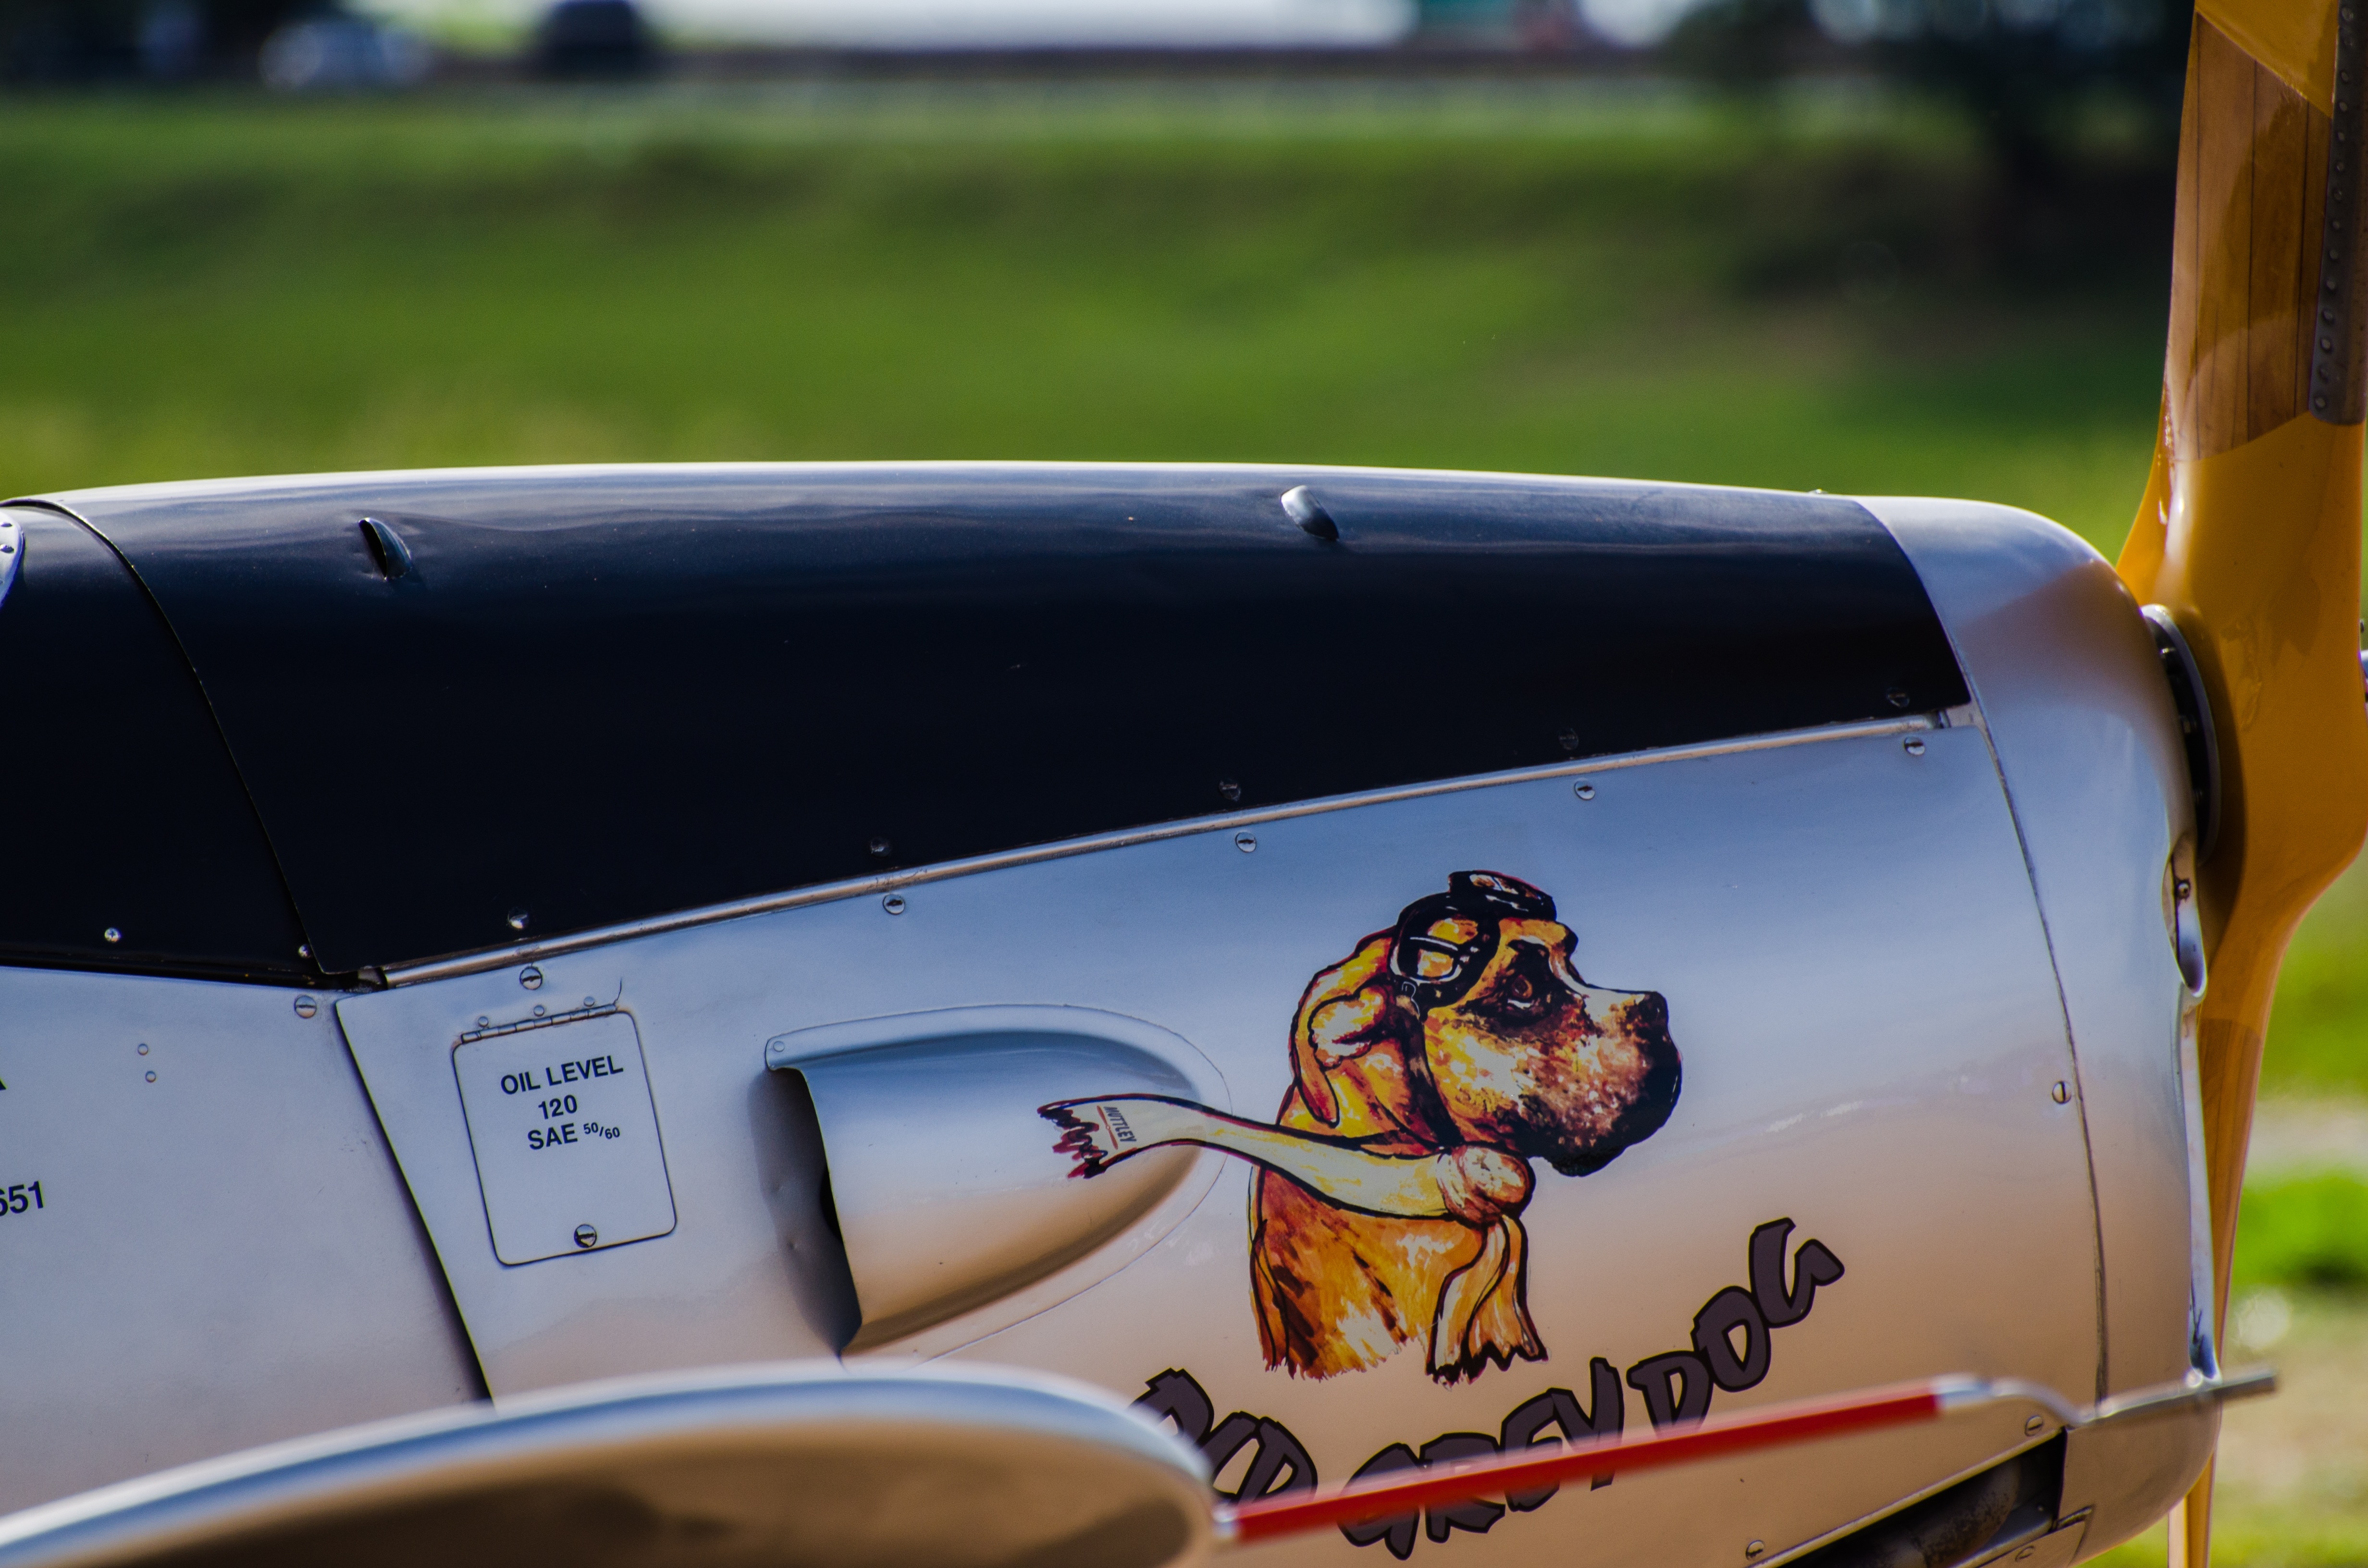
car, glass, driving, dog, airport, plane, vehicle, yellow, classic, automotive exterior